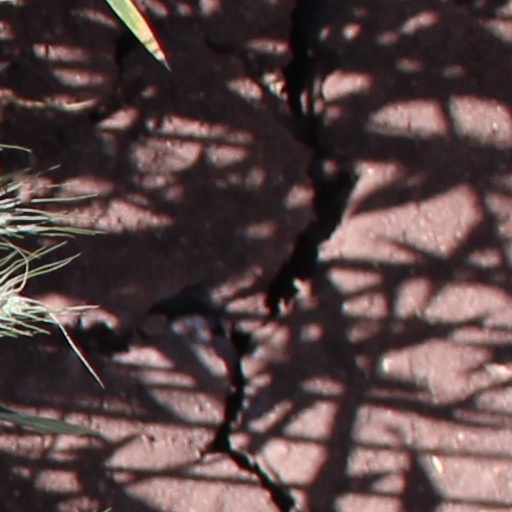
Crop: wheat